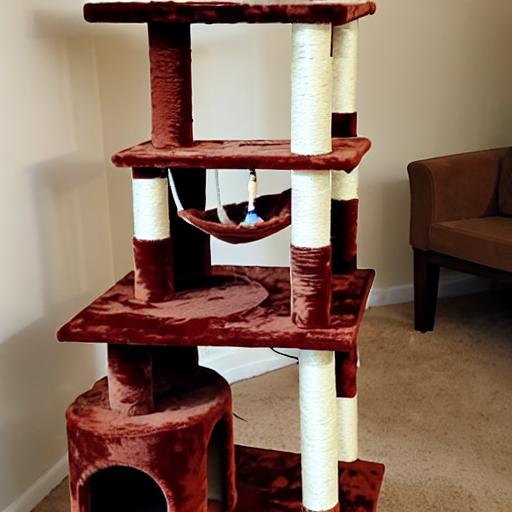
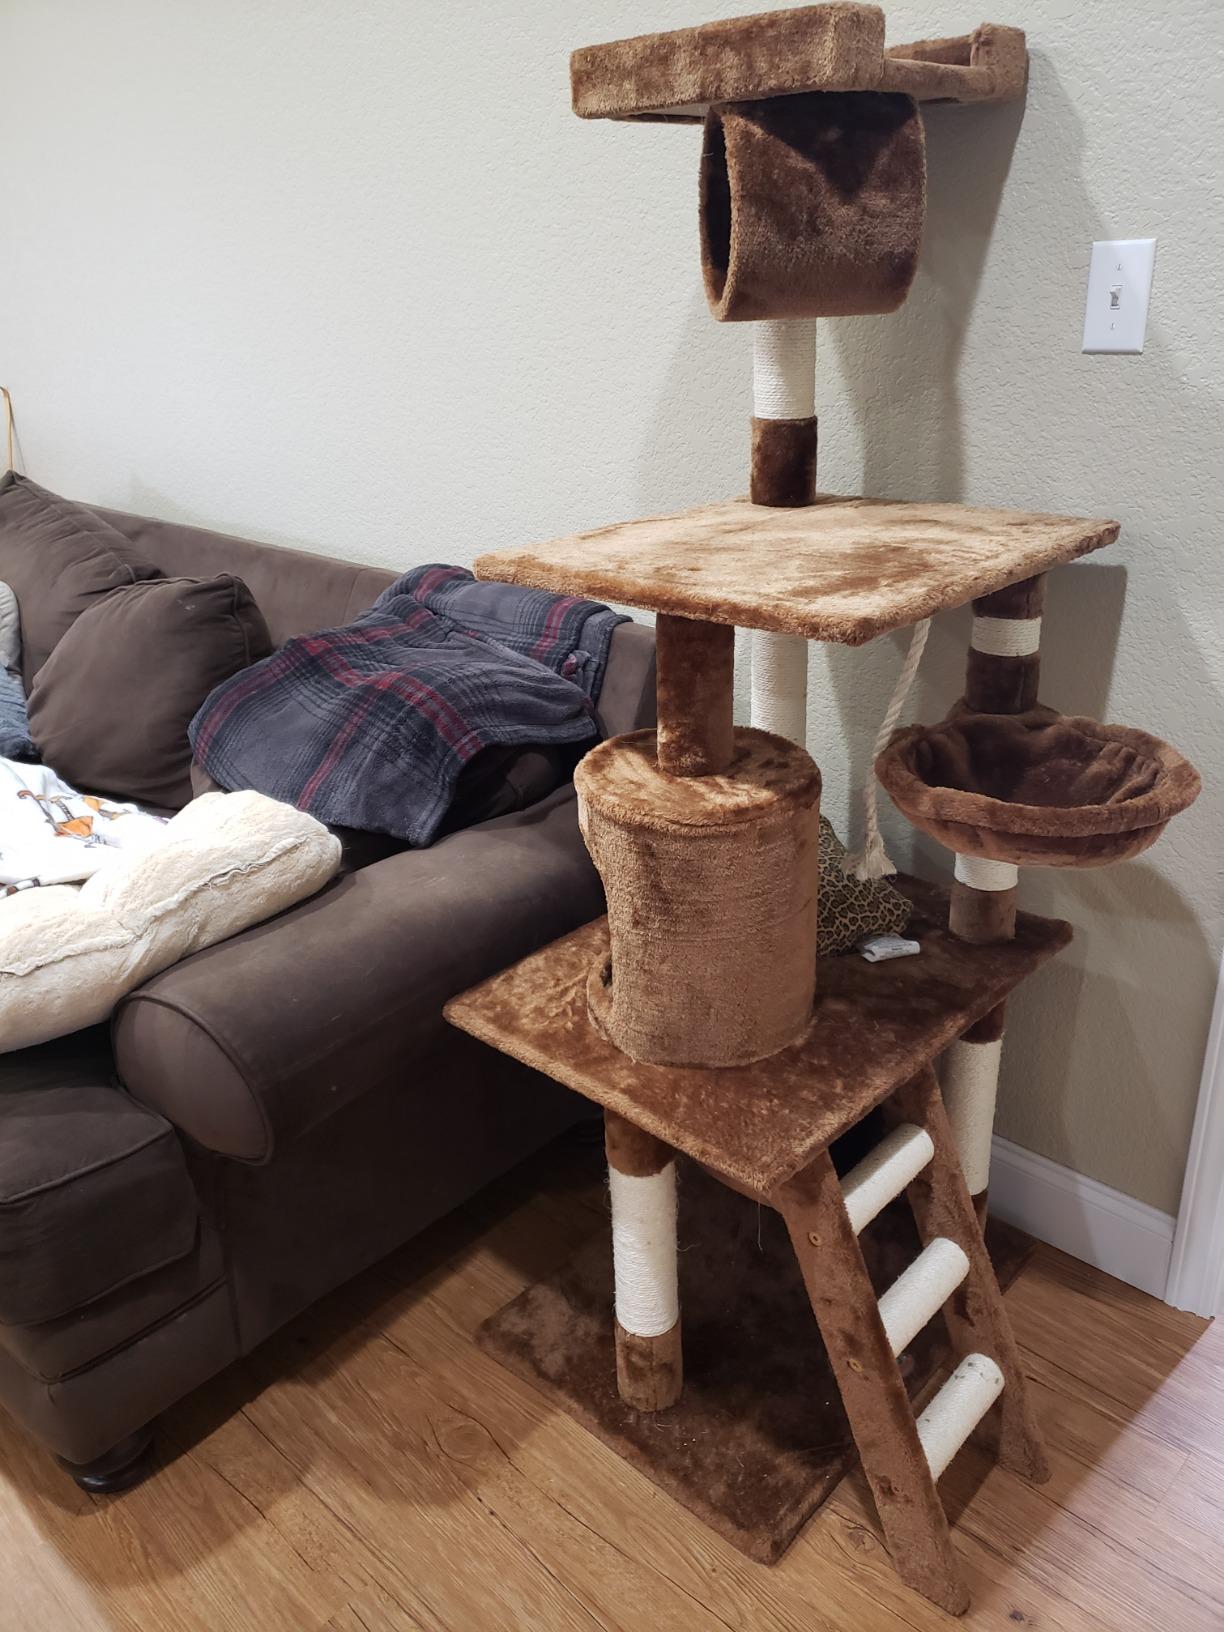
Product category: items_cat tree
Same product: no